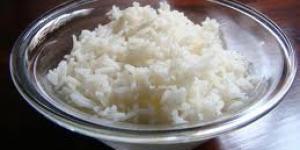
guarruz